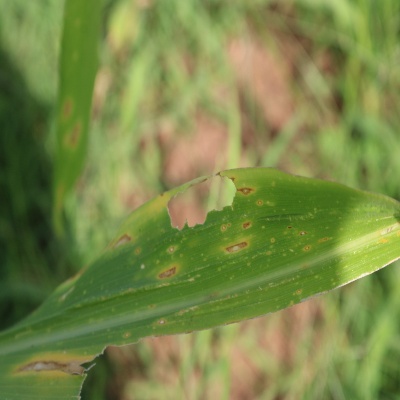
Crop: Maize
Condition: leaf spot